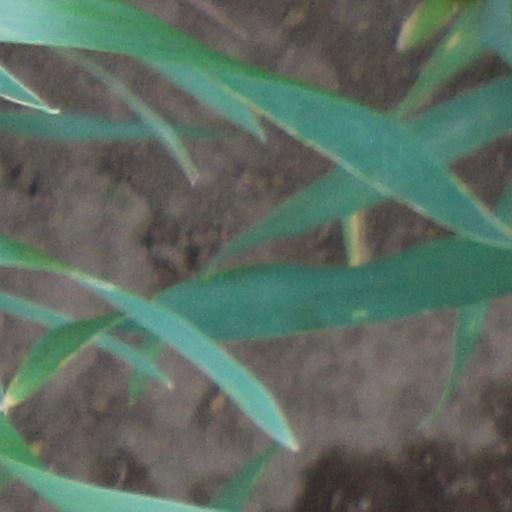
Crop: wheat